John W. Hollister

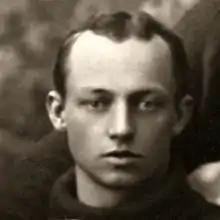
Hollister cropped from 1895 Michigan Wolverines football team photograph

John Willis Hollister (October 21, 1869 – March 8, 1950) was an American college football player and coach. He served as the head football coach at Beloit College from 1894 to 1895 and again from 1898 to 1903, at the University of Mississippi (Ole Miss) in 1896, and at Morningside College from 1908 to 1910. Hollister played college football at Williams College and the University of Michigan